Question: Please indicate a possible affordance area of the frisbee that can be used for holding
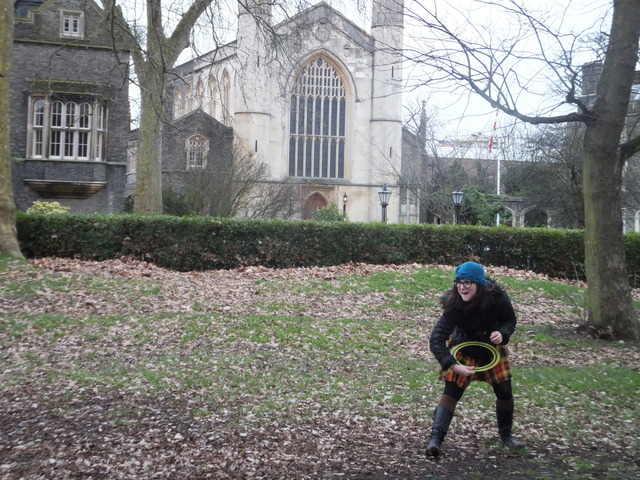
Answer: [444.161, 337.375, 499.087, 373.196]